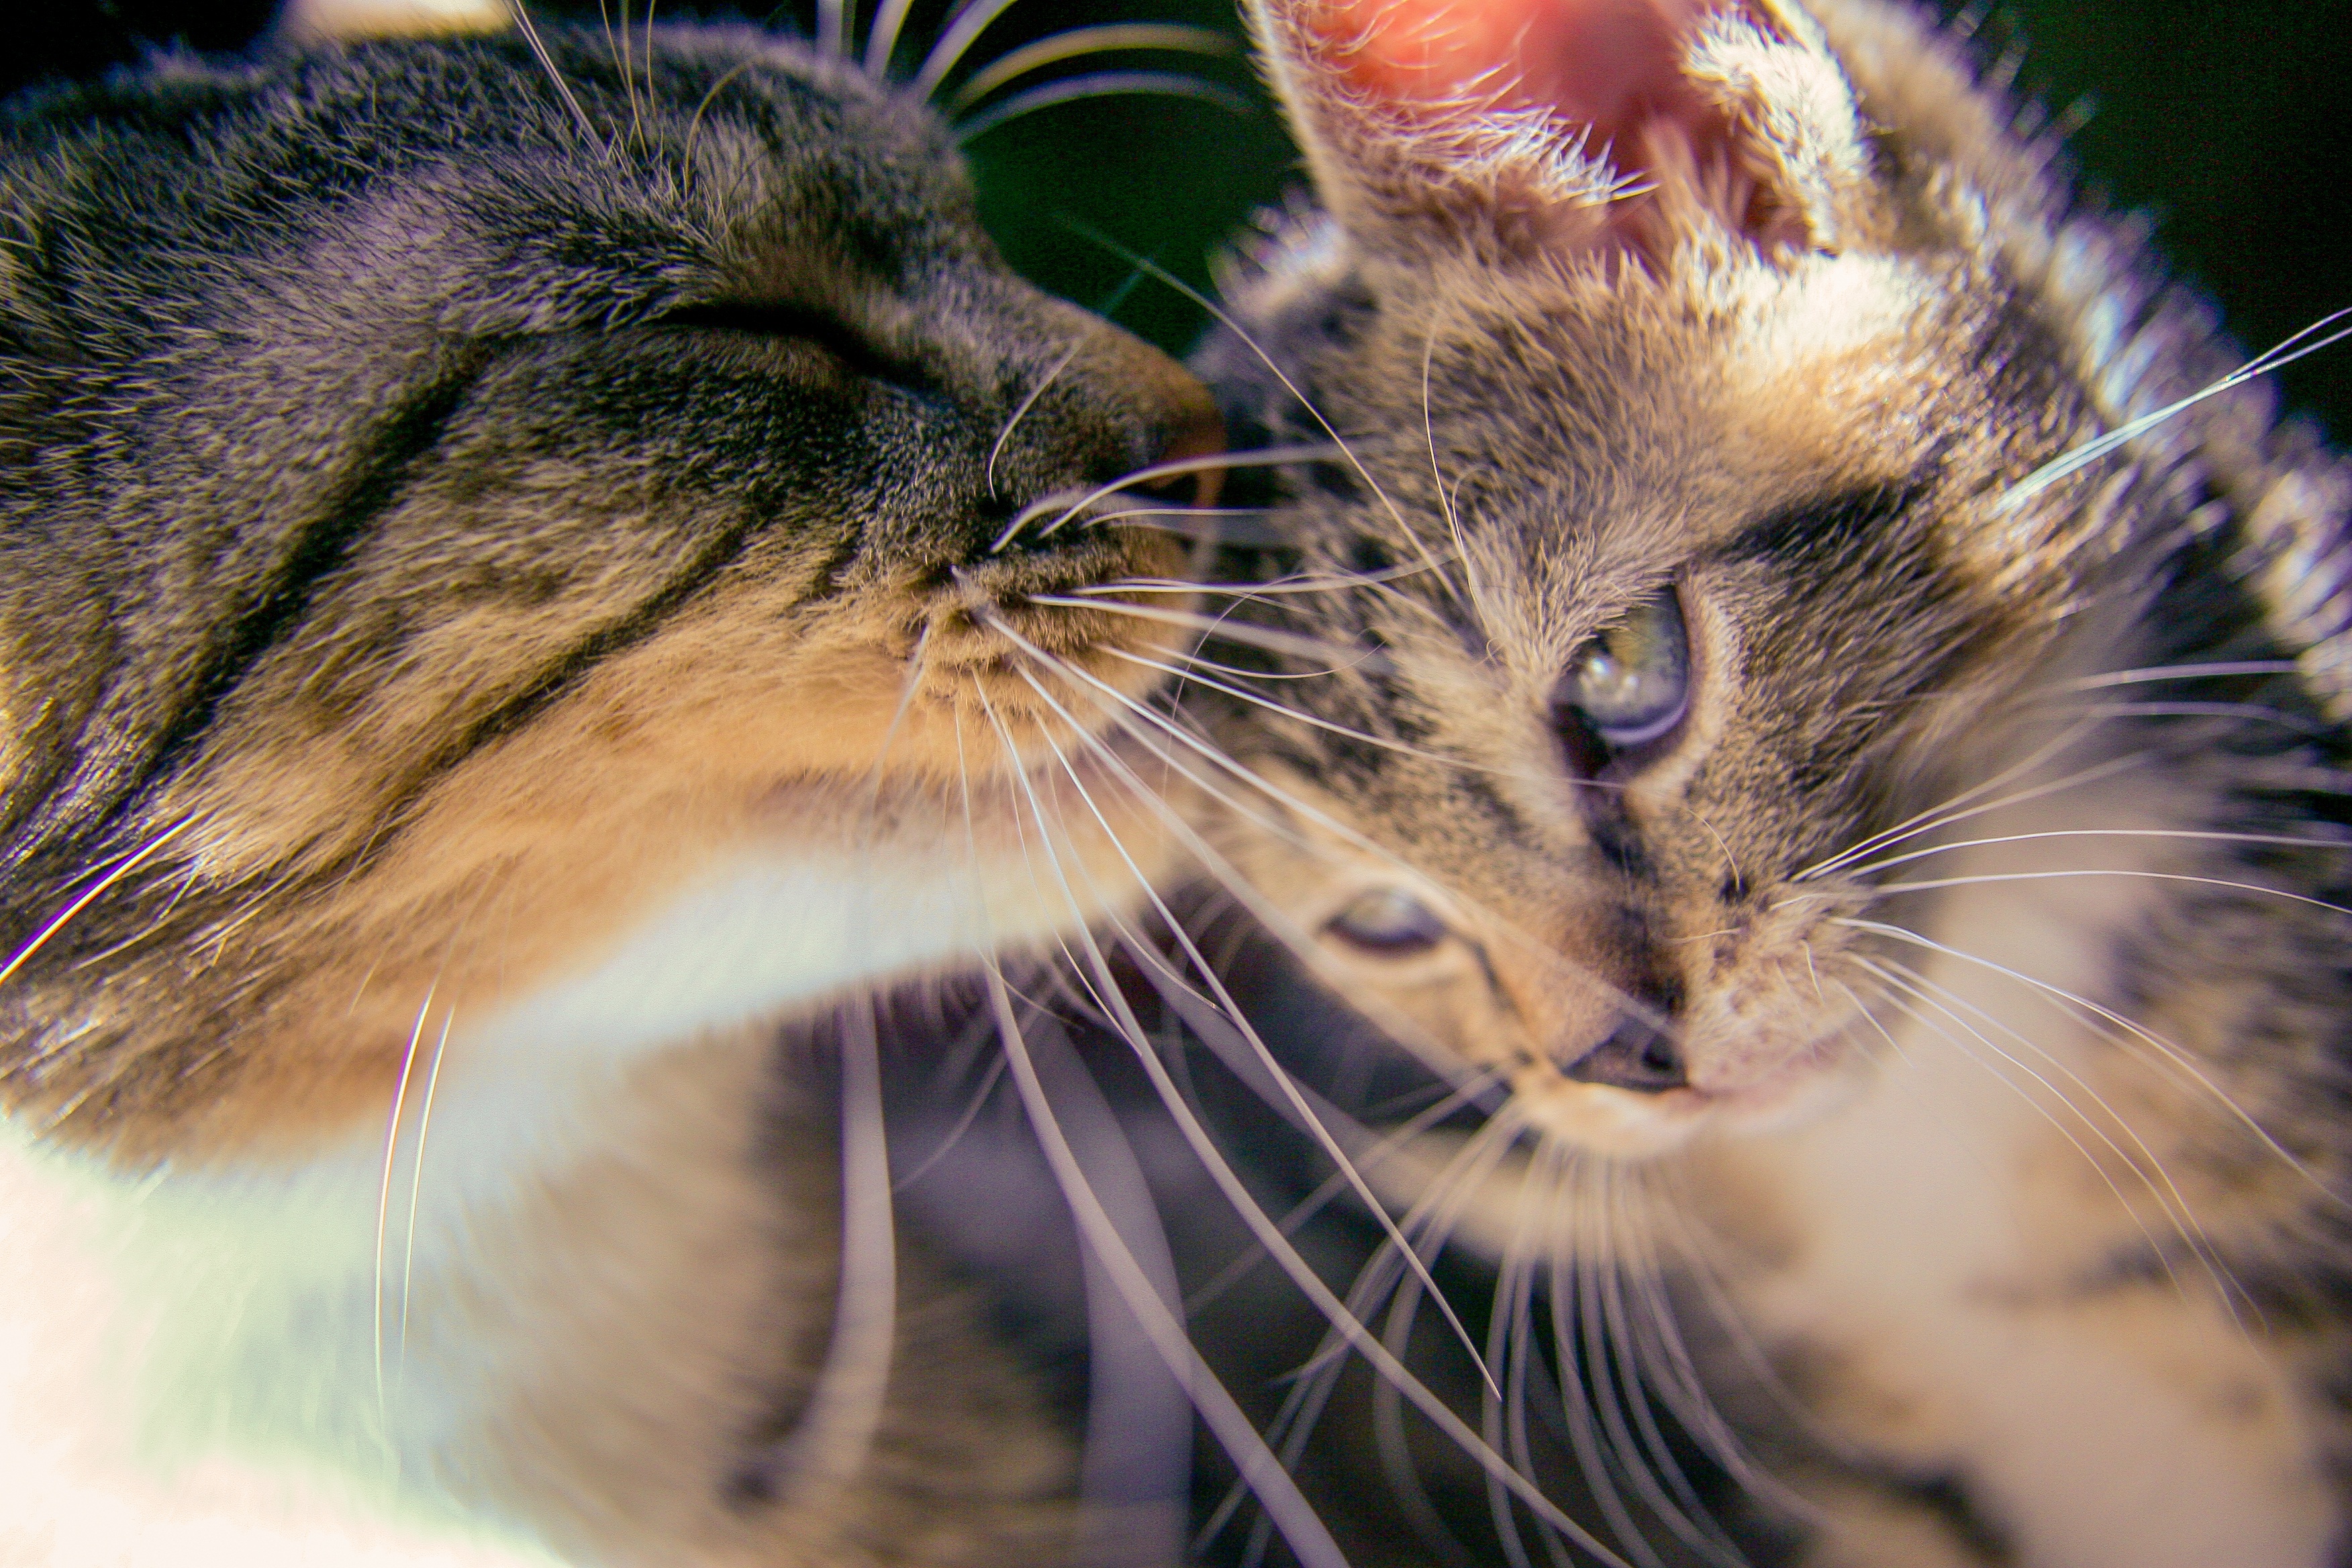
nature, hair, animal, cute, love, pet, fur, portrait, young, kitten, cat, small, feline, tabby, mammal, baby, fauna, striped, close up, face, cats, nose, whiskers, kitty, mother, snout, lovely, furry, little, vertebrate, domestic, adorable, breed, daughter, tabby cat, european shorthair, wild cat, small to medium sized cats, cat like mammal, domestic short haired cat